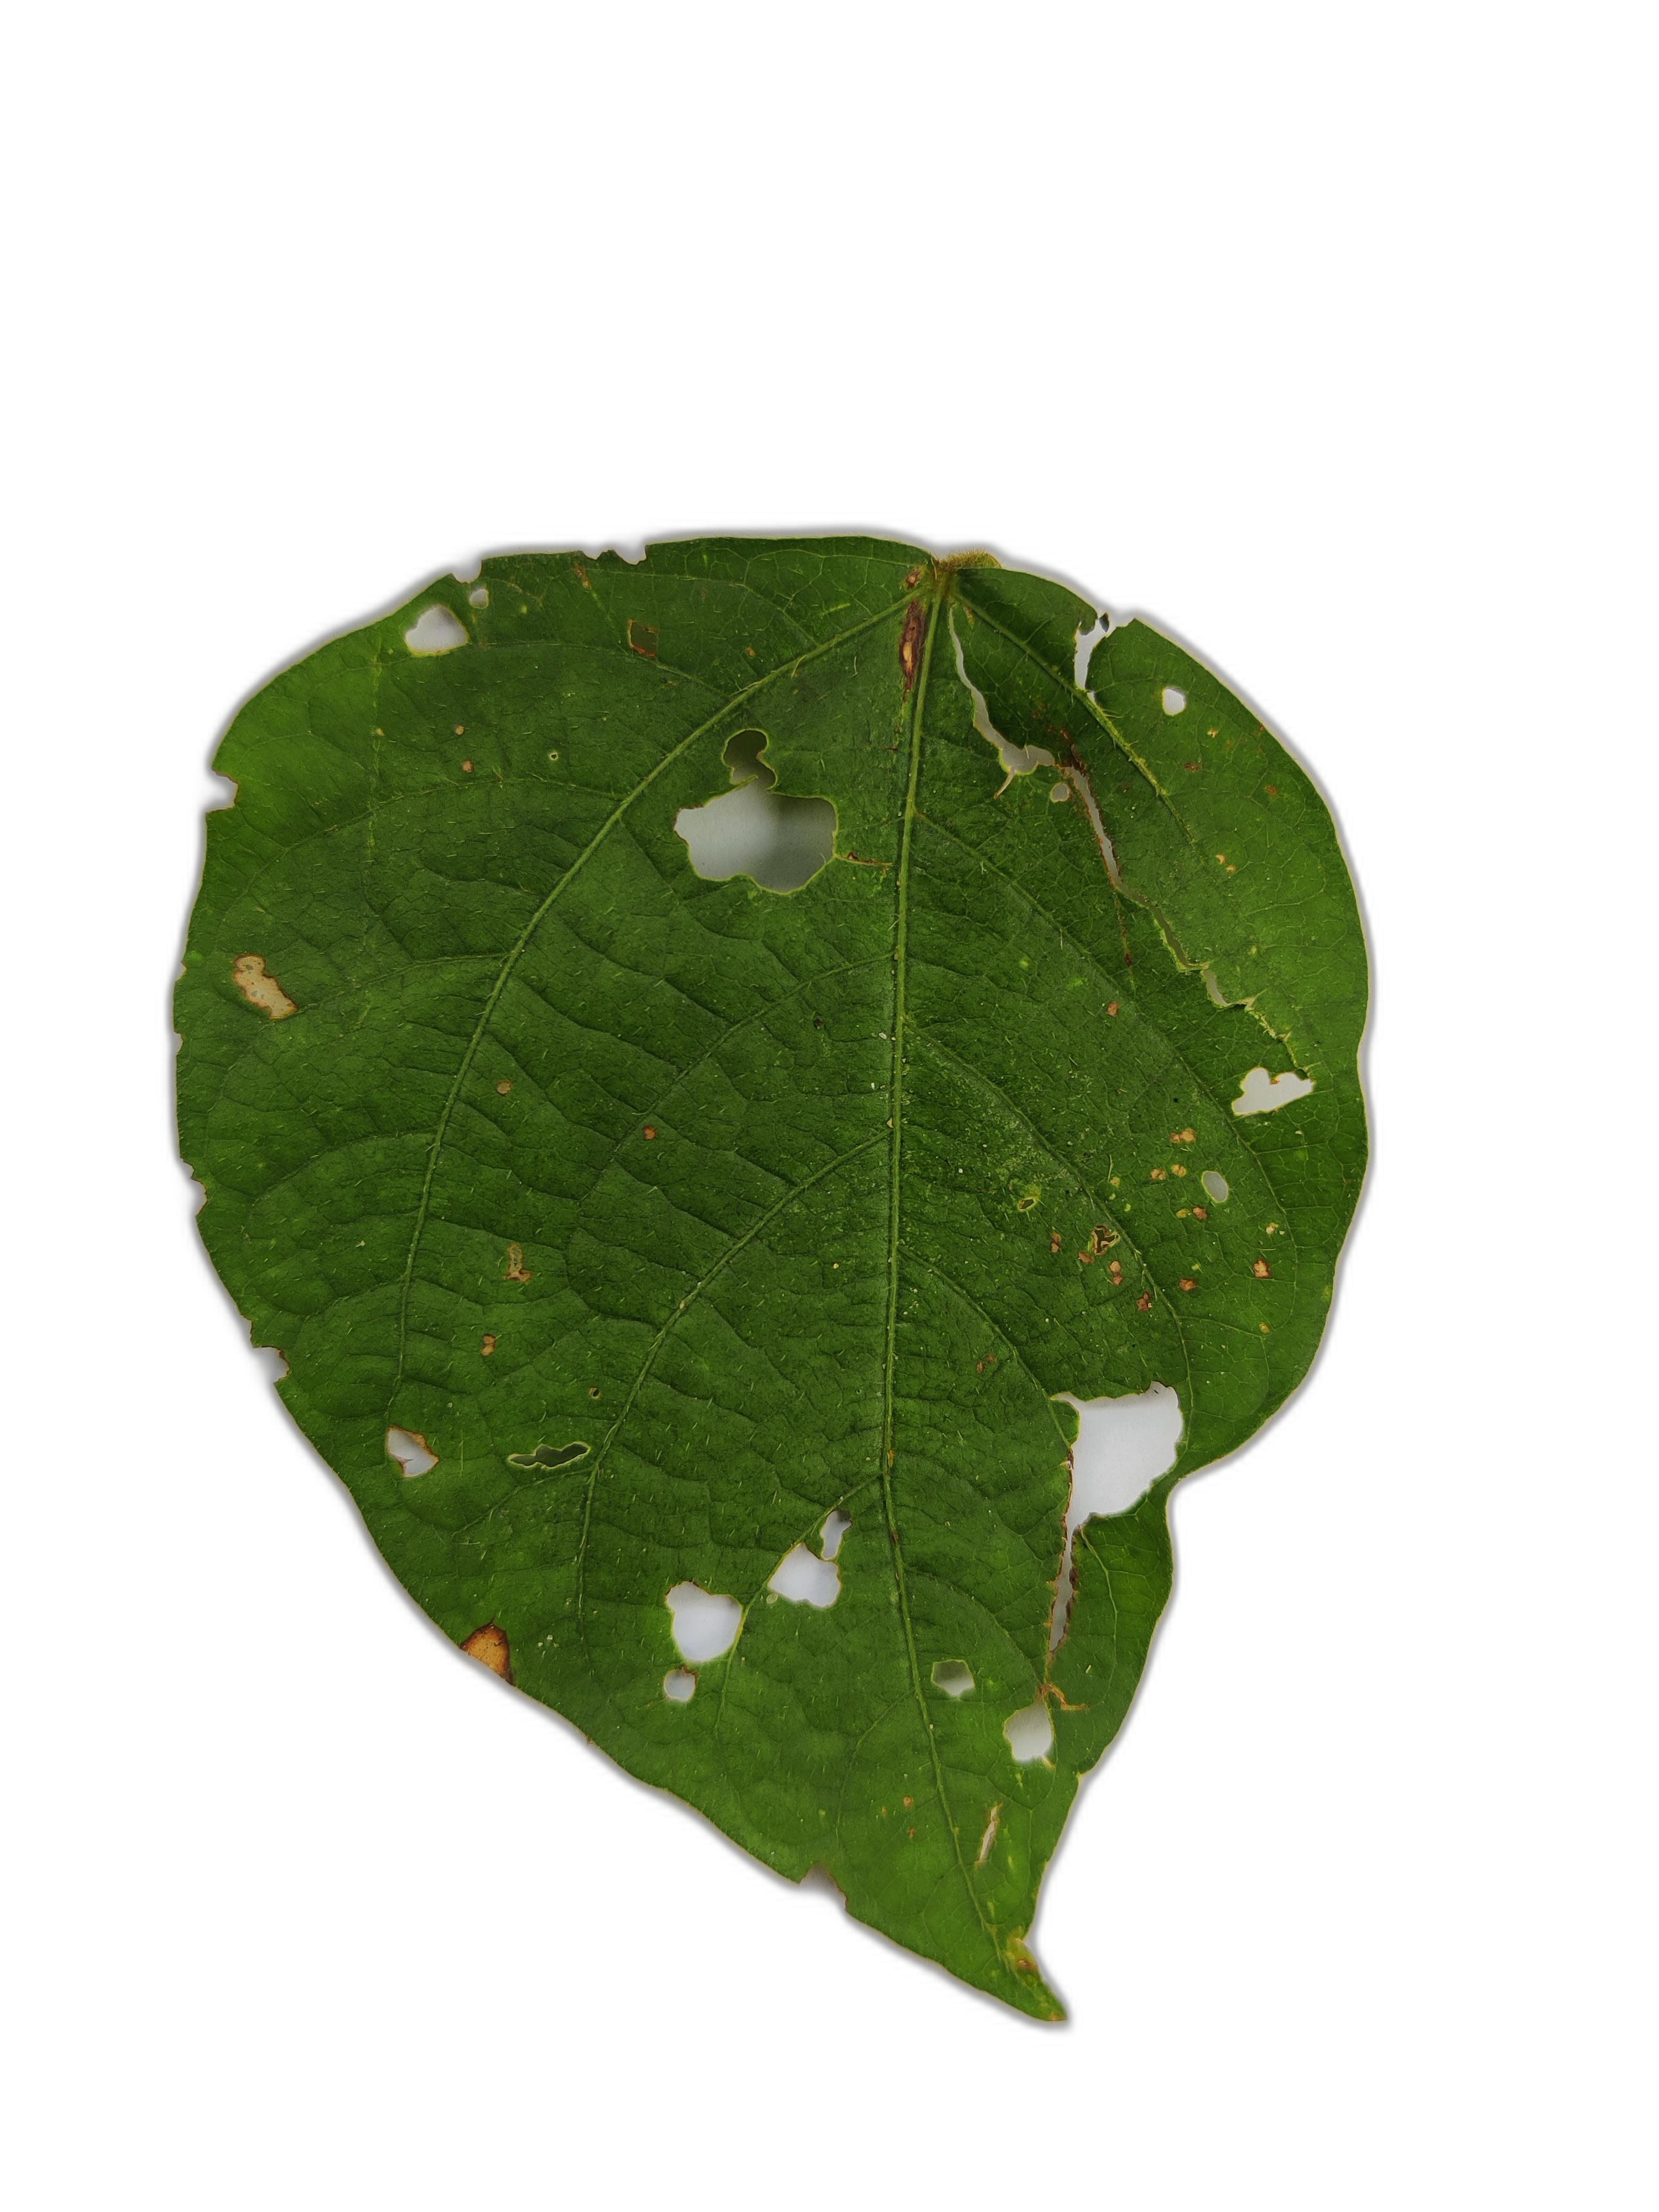
Label: Cercospora leaf spot